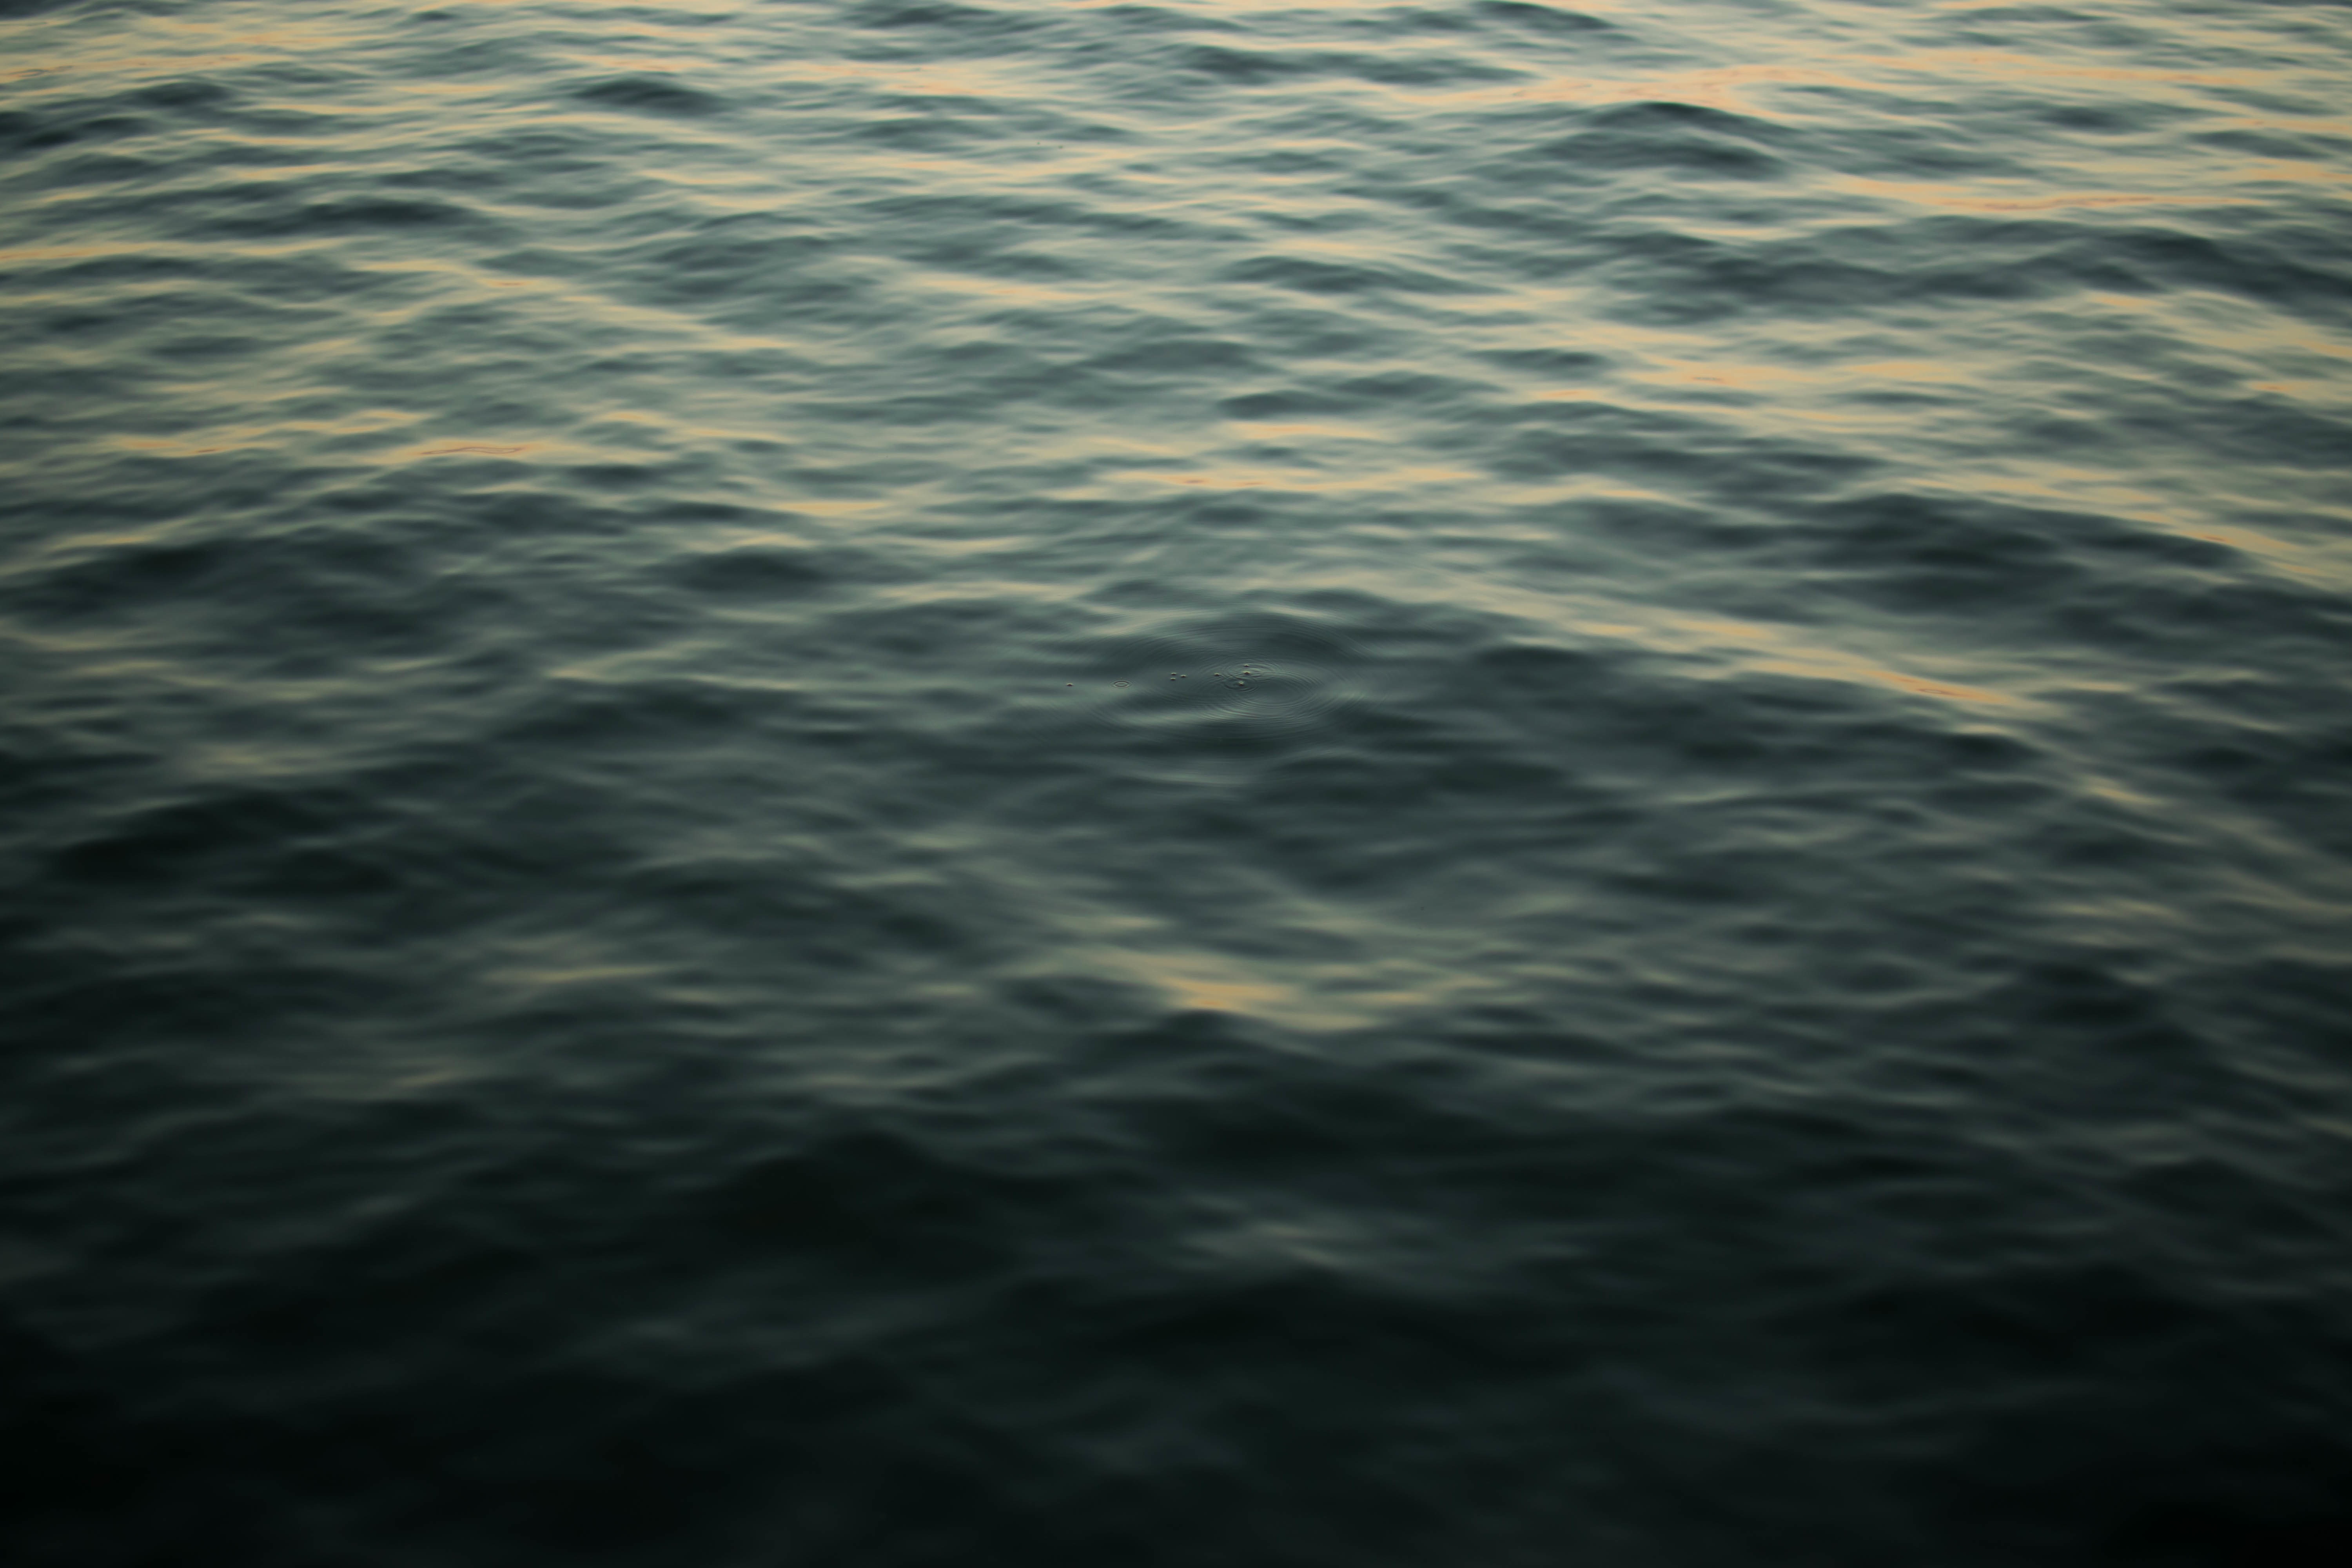
sea, coast, ocean, horizon, cloud, sky, sunlight, wave, reflection, wind wave